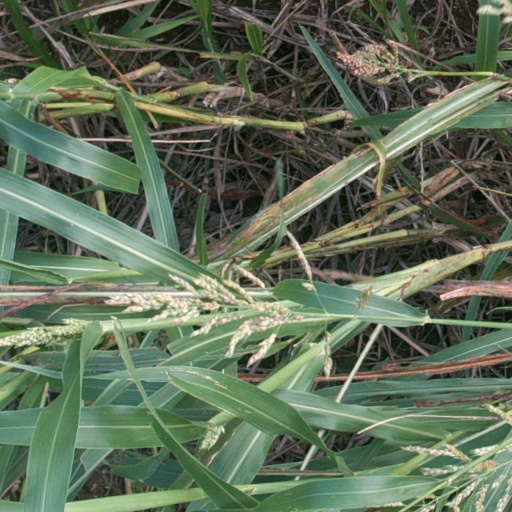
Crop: sorghum